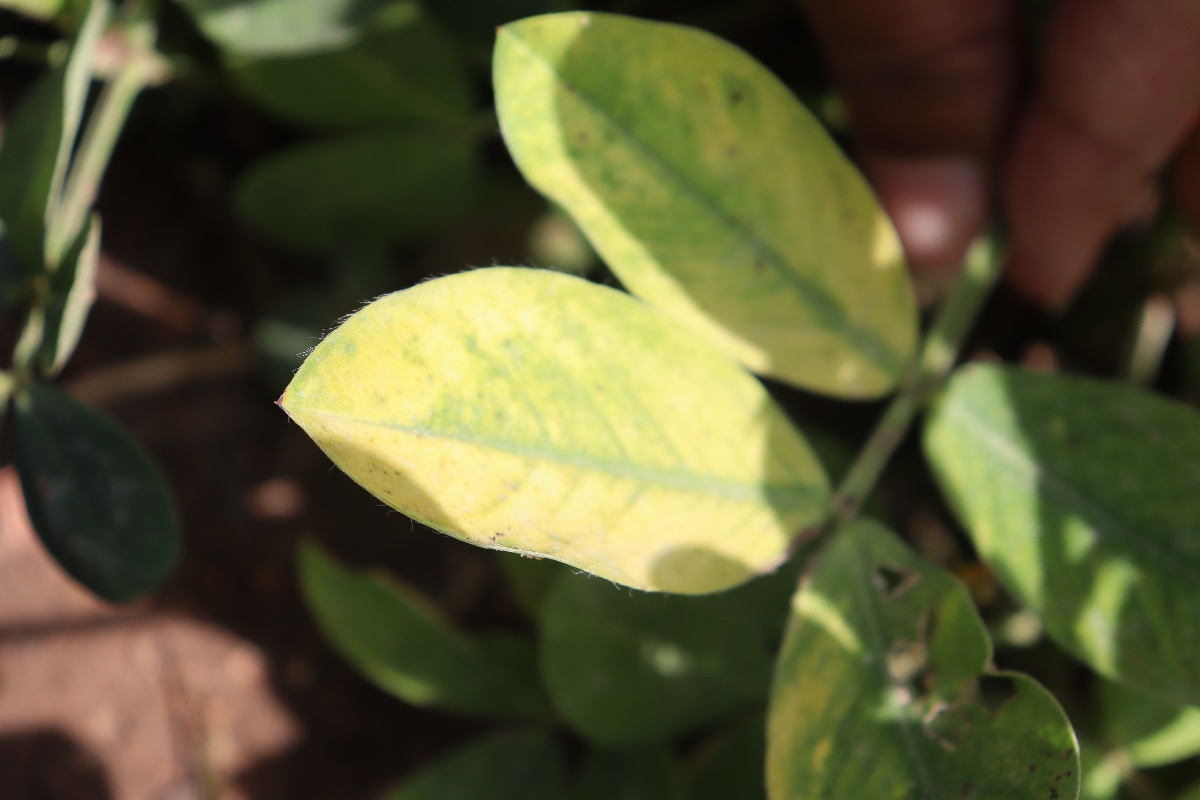
Label: nutrition deficiency